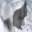
Label: squirrel